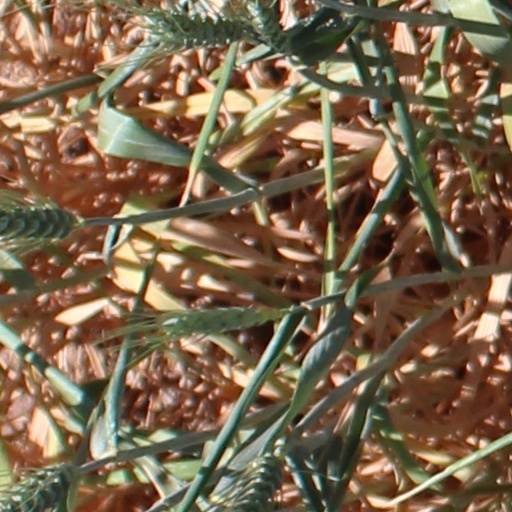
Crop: wheat